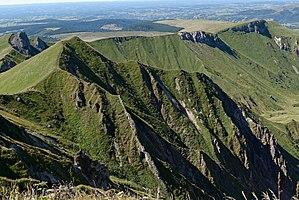
Vue depuis le Puy de Sancy vers le Pas de l'âne.